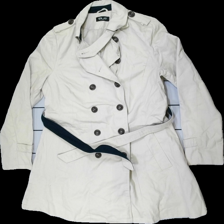
View: front
Type: Jacket
Category: Ladies
Brand: Not in the list
Brand text on label: ELA
Colors: Beige, Blue
Material: 100% cotton
Cut: Regular
Price range: 50-100
Recommended usage: Export